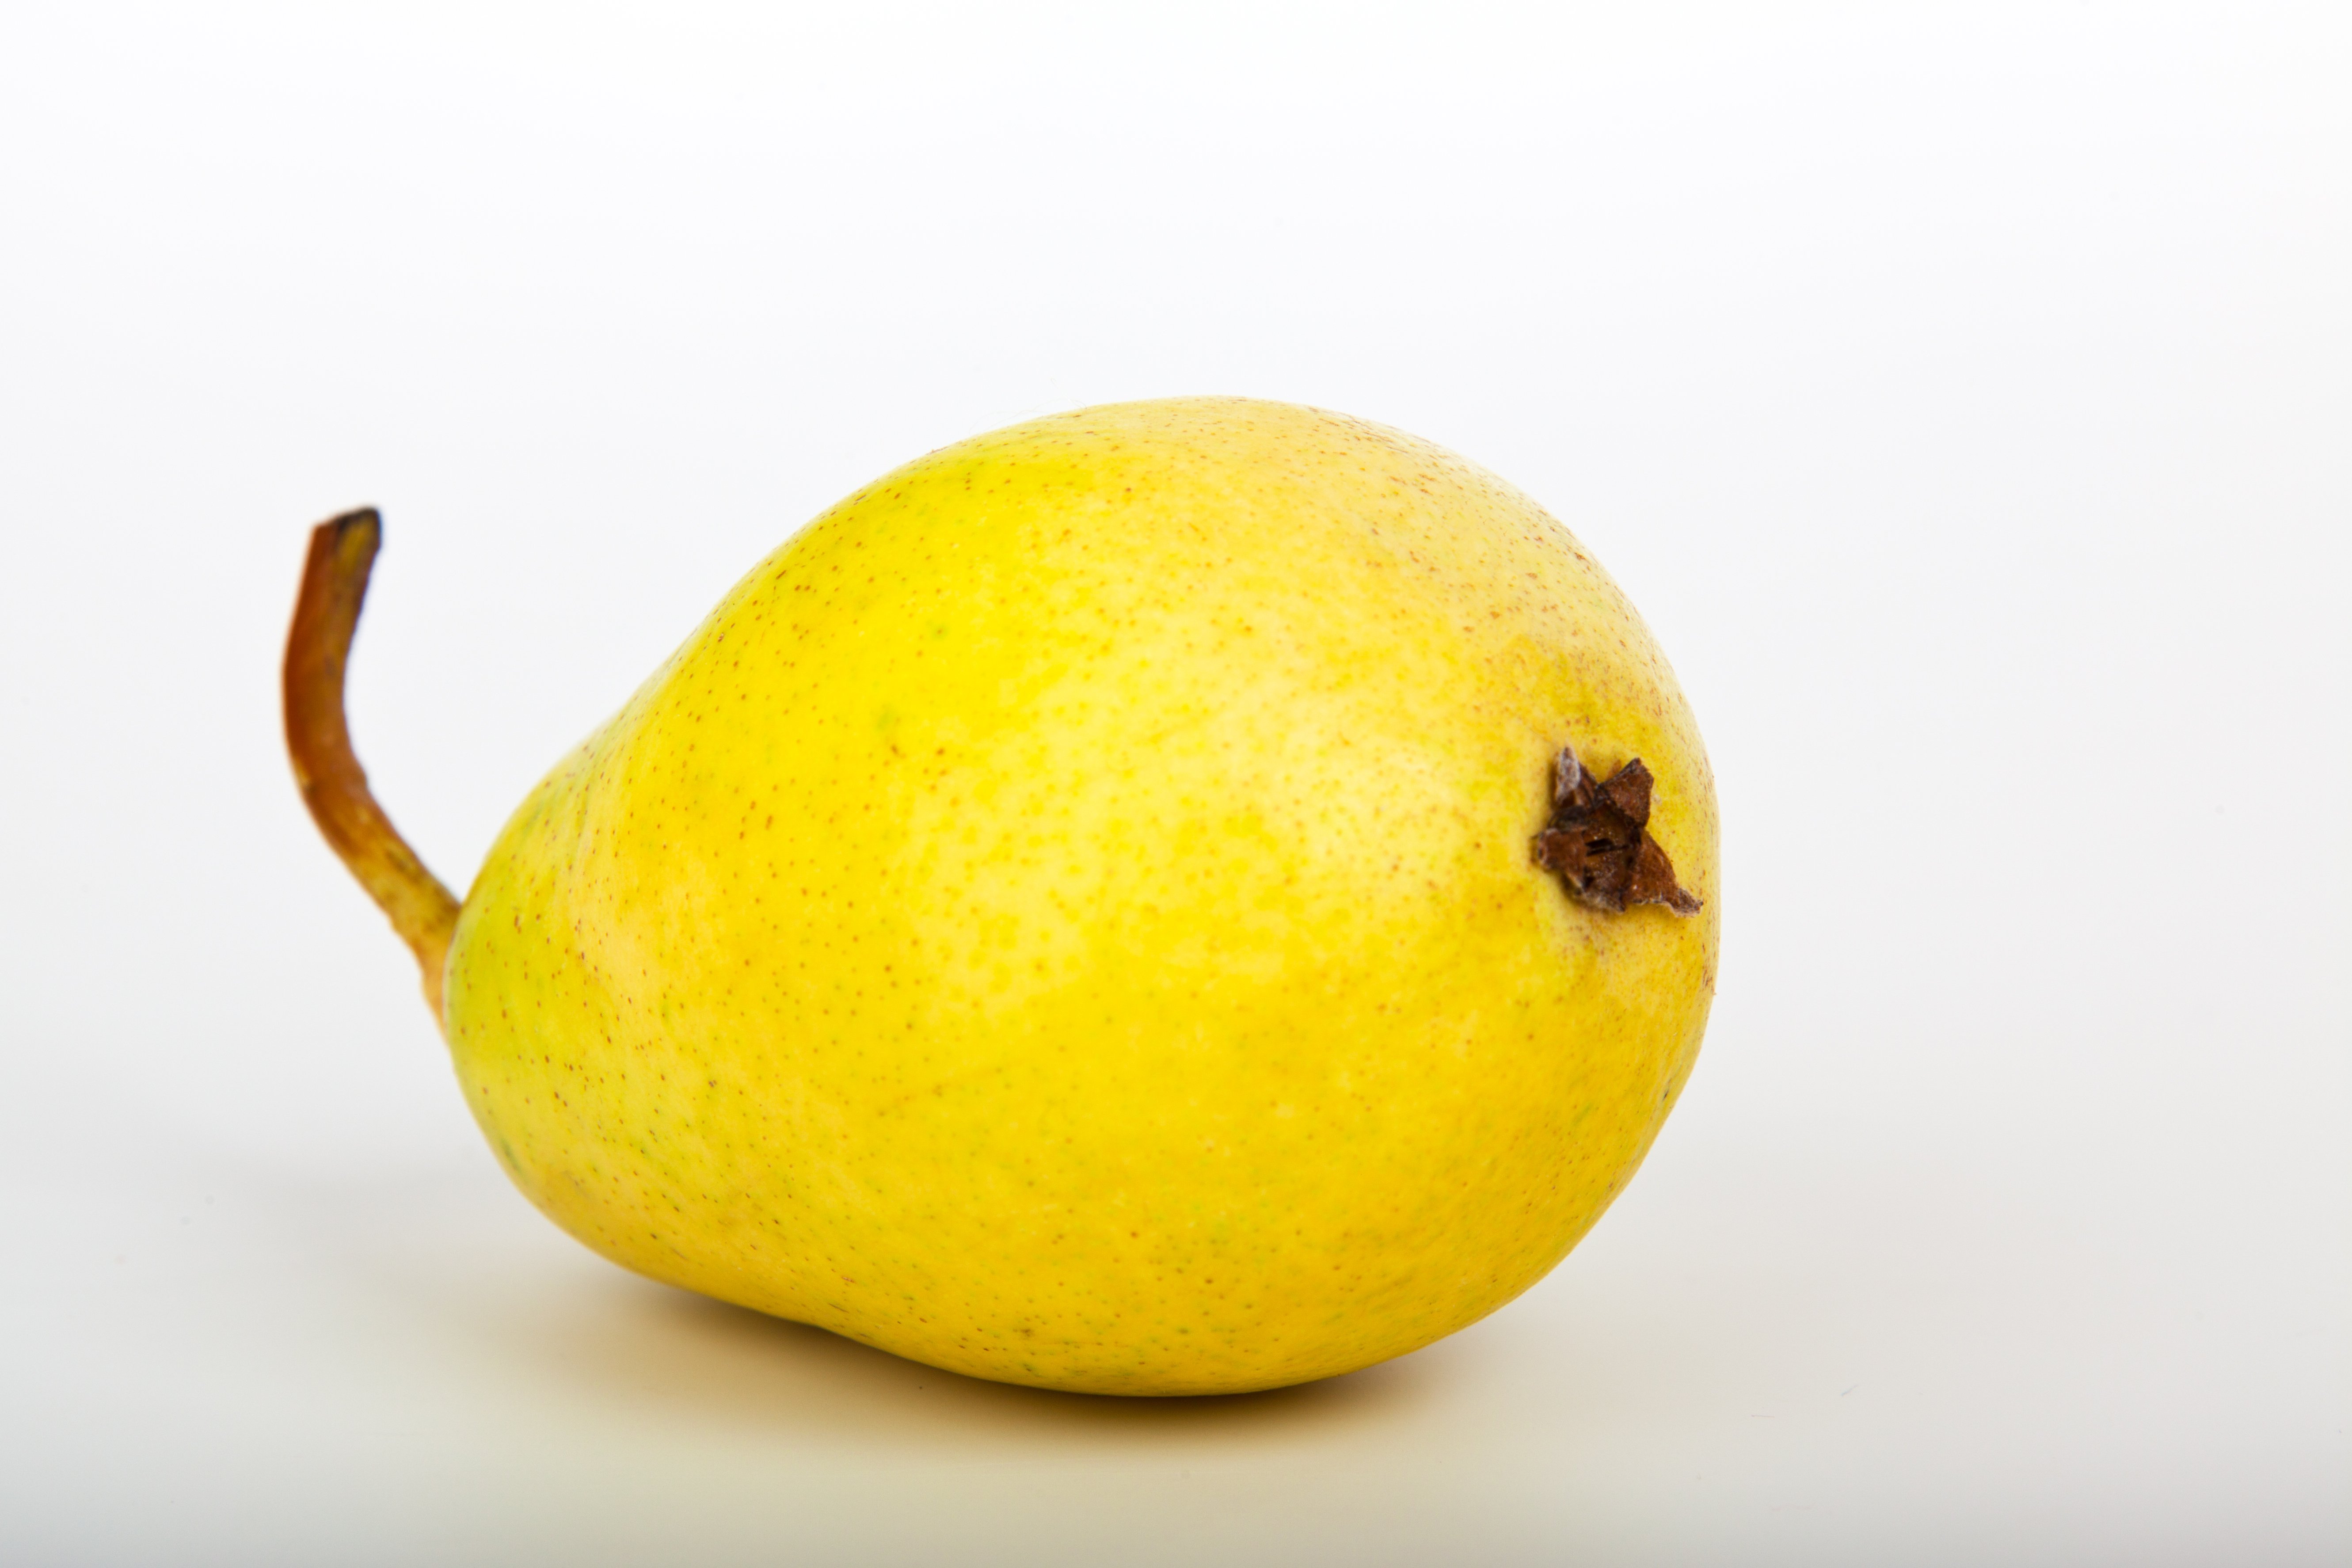
plant, white, fruit, sweet, isolated, ripe, food, produce, fresh, yellow, pear, juicy, healthy, lemon, vitamin, one, single, diet, citron, citrus, flowering plant, land plant, sweet lemon, tangelo, yuzu